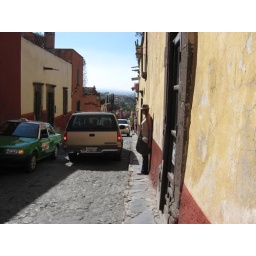
Sometimes you have to flatten yourself against the walls to let cars pass by